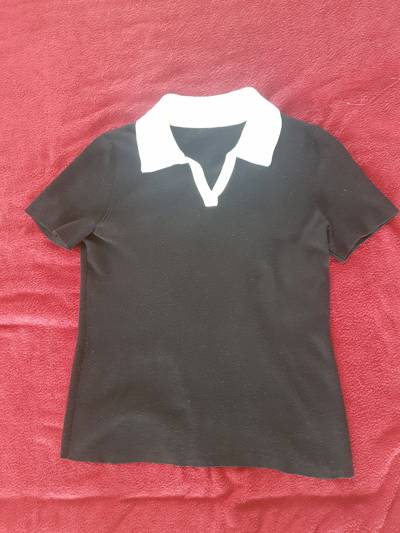
Waste category: clothes